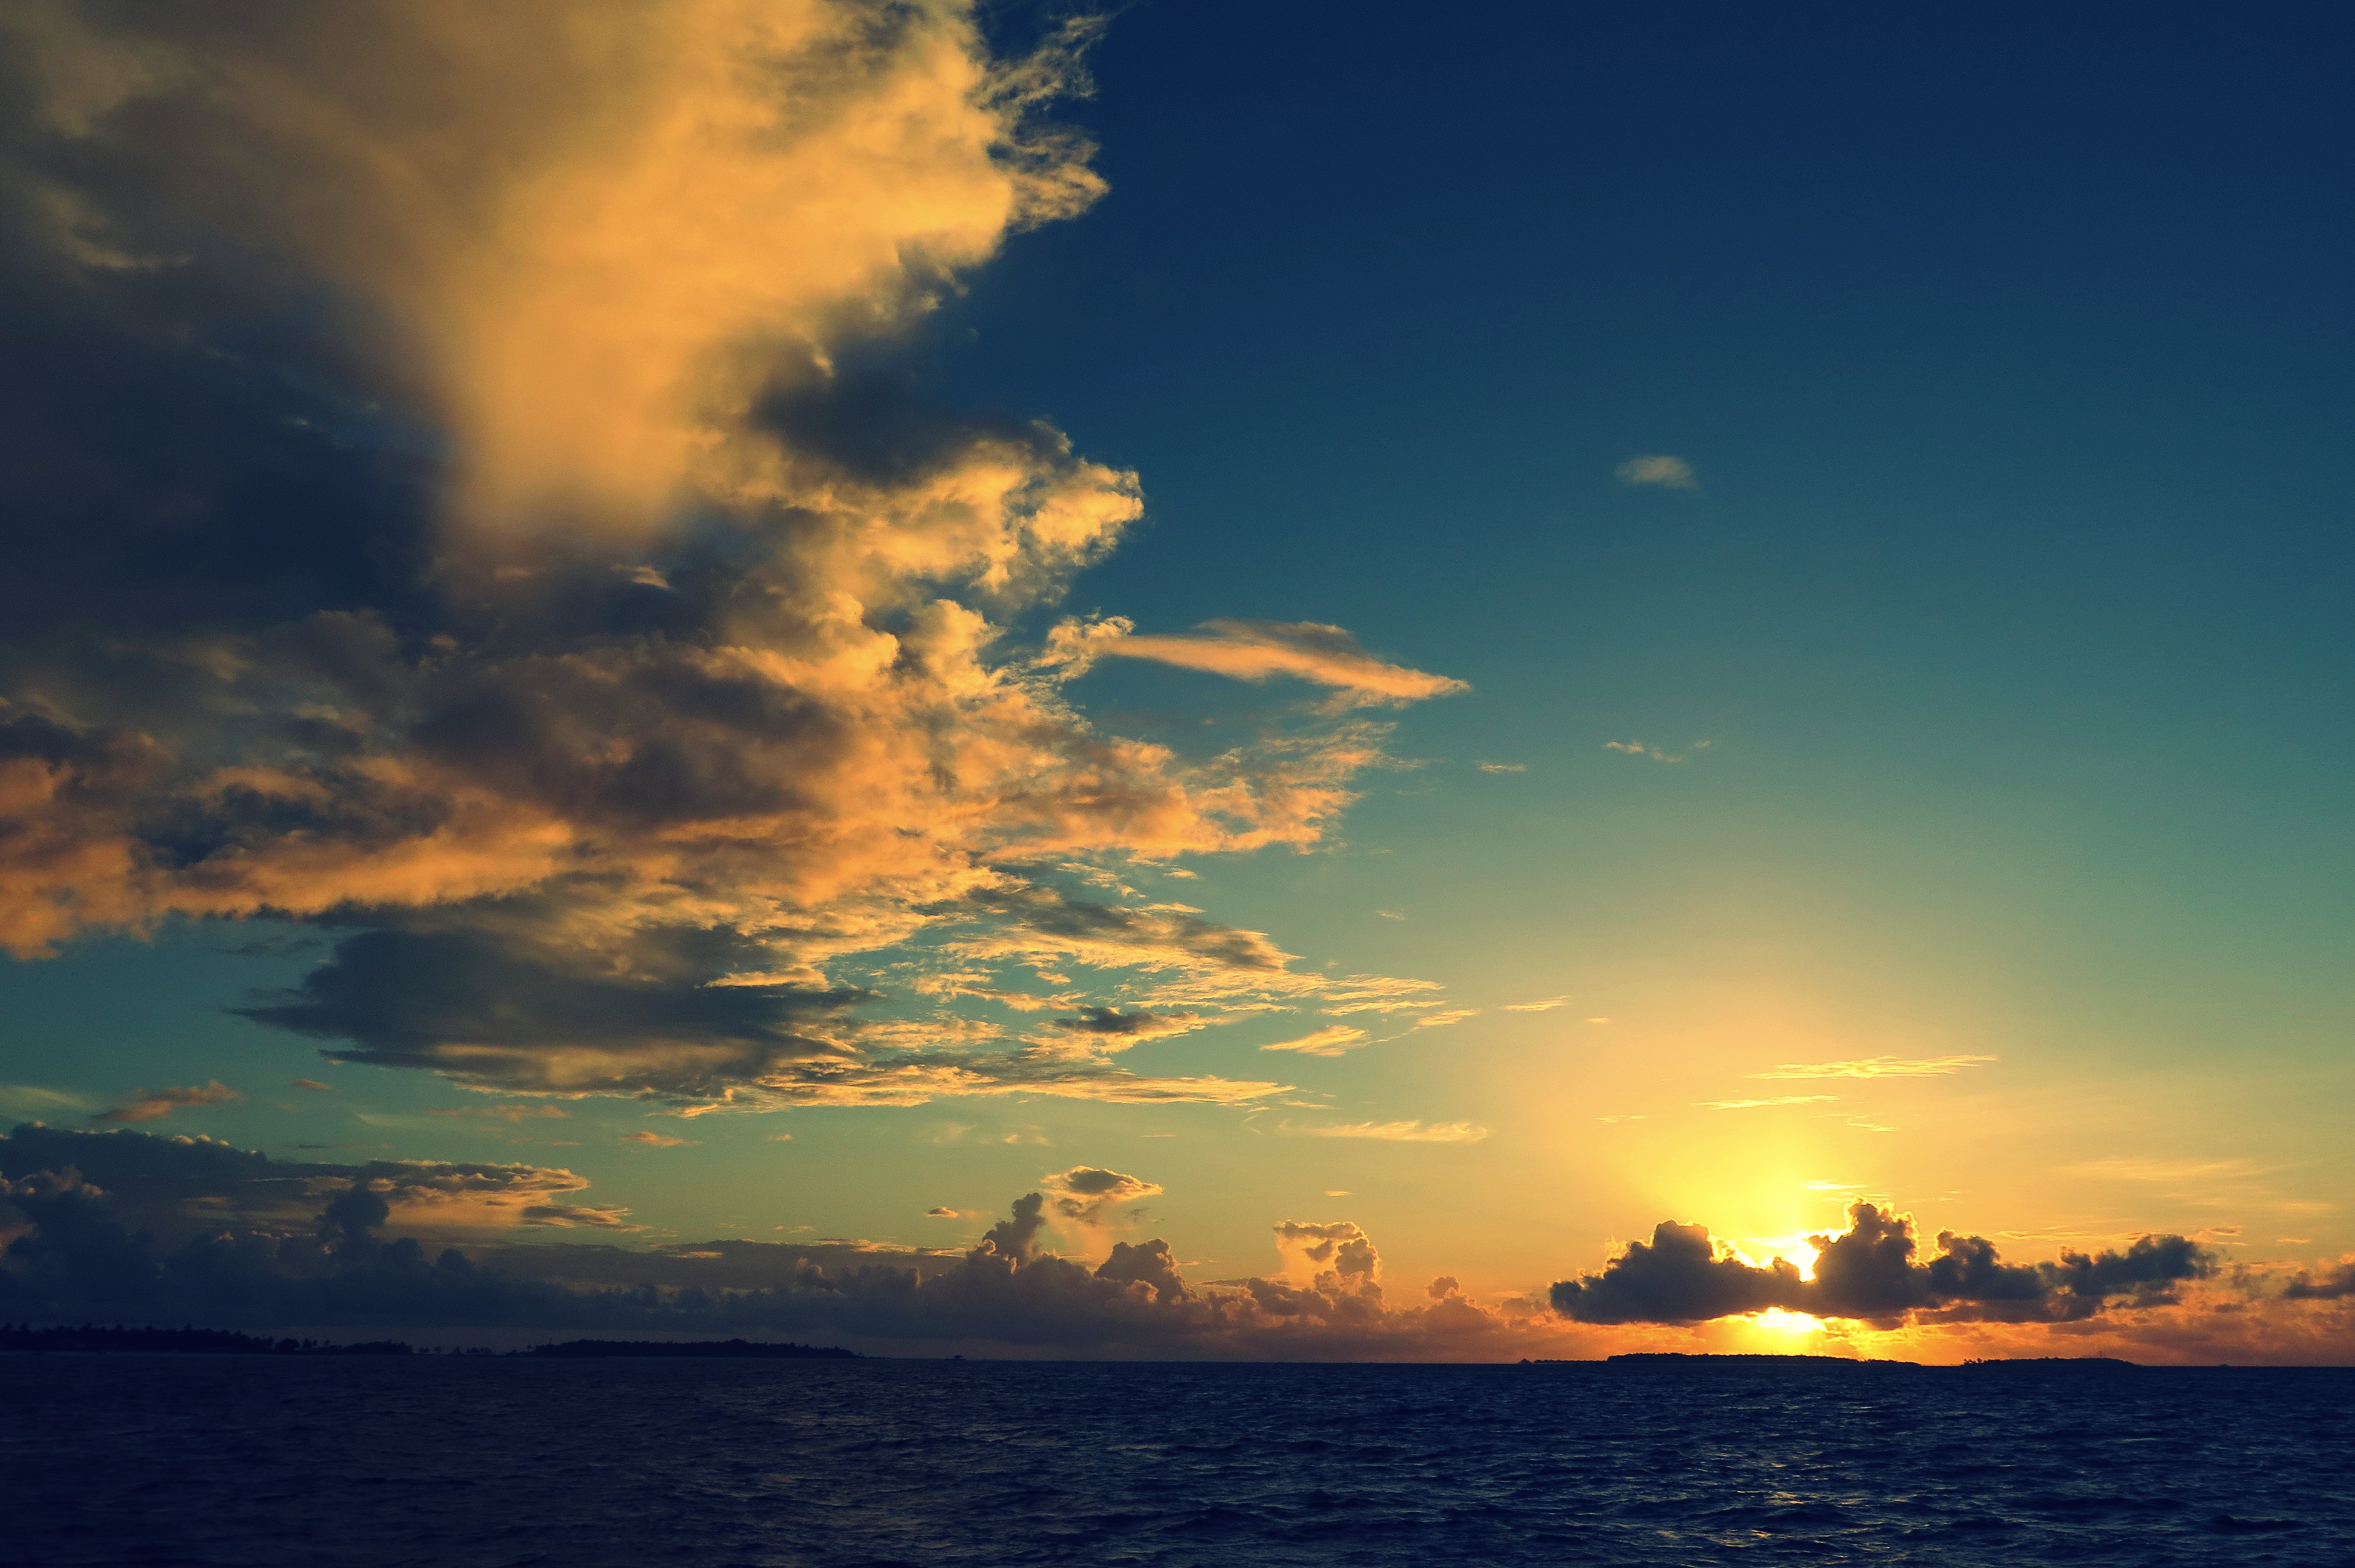
sea, coast, ocean, horizon, cloud, sky, sun, sunrise, sunset, sunlight, morning, dawn, atmosphere, dusk, evening, afterglow, meteorological phenomenon, red sky at morning